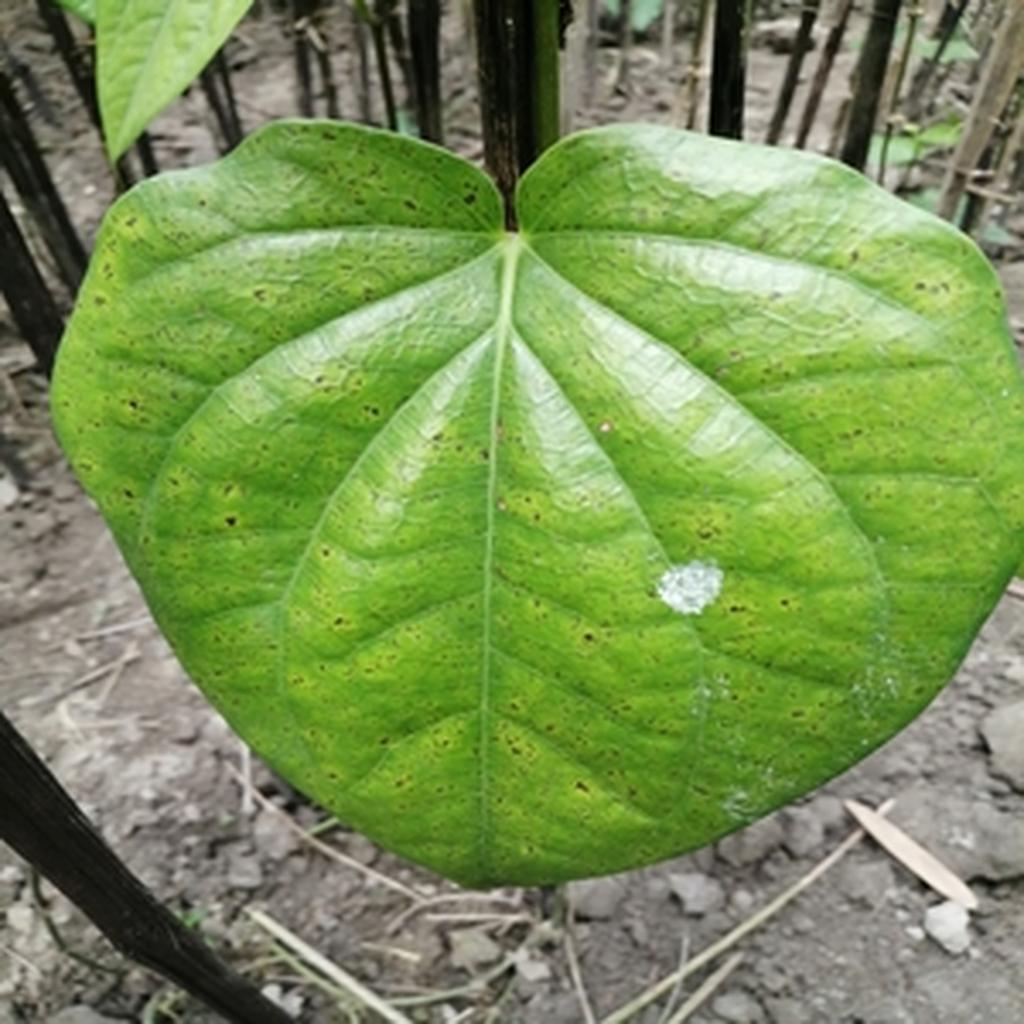
Label: Leaf_Spot